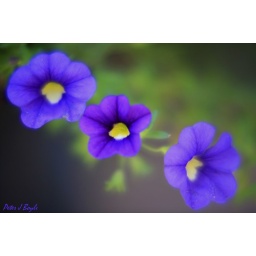
Small cascading flowers from Dianne's planter cast a beautiful blue hue in the morning light.